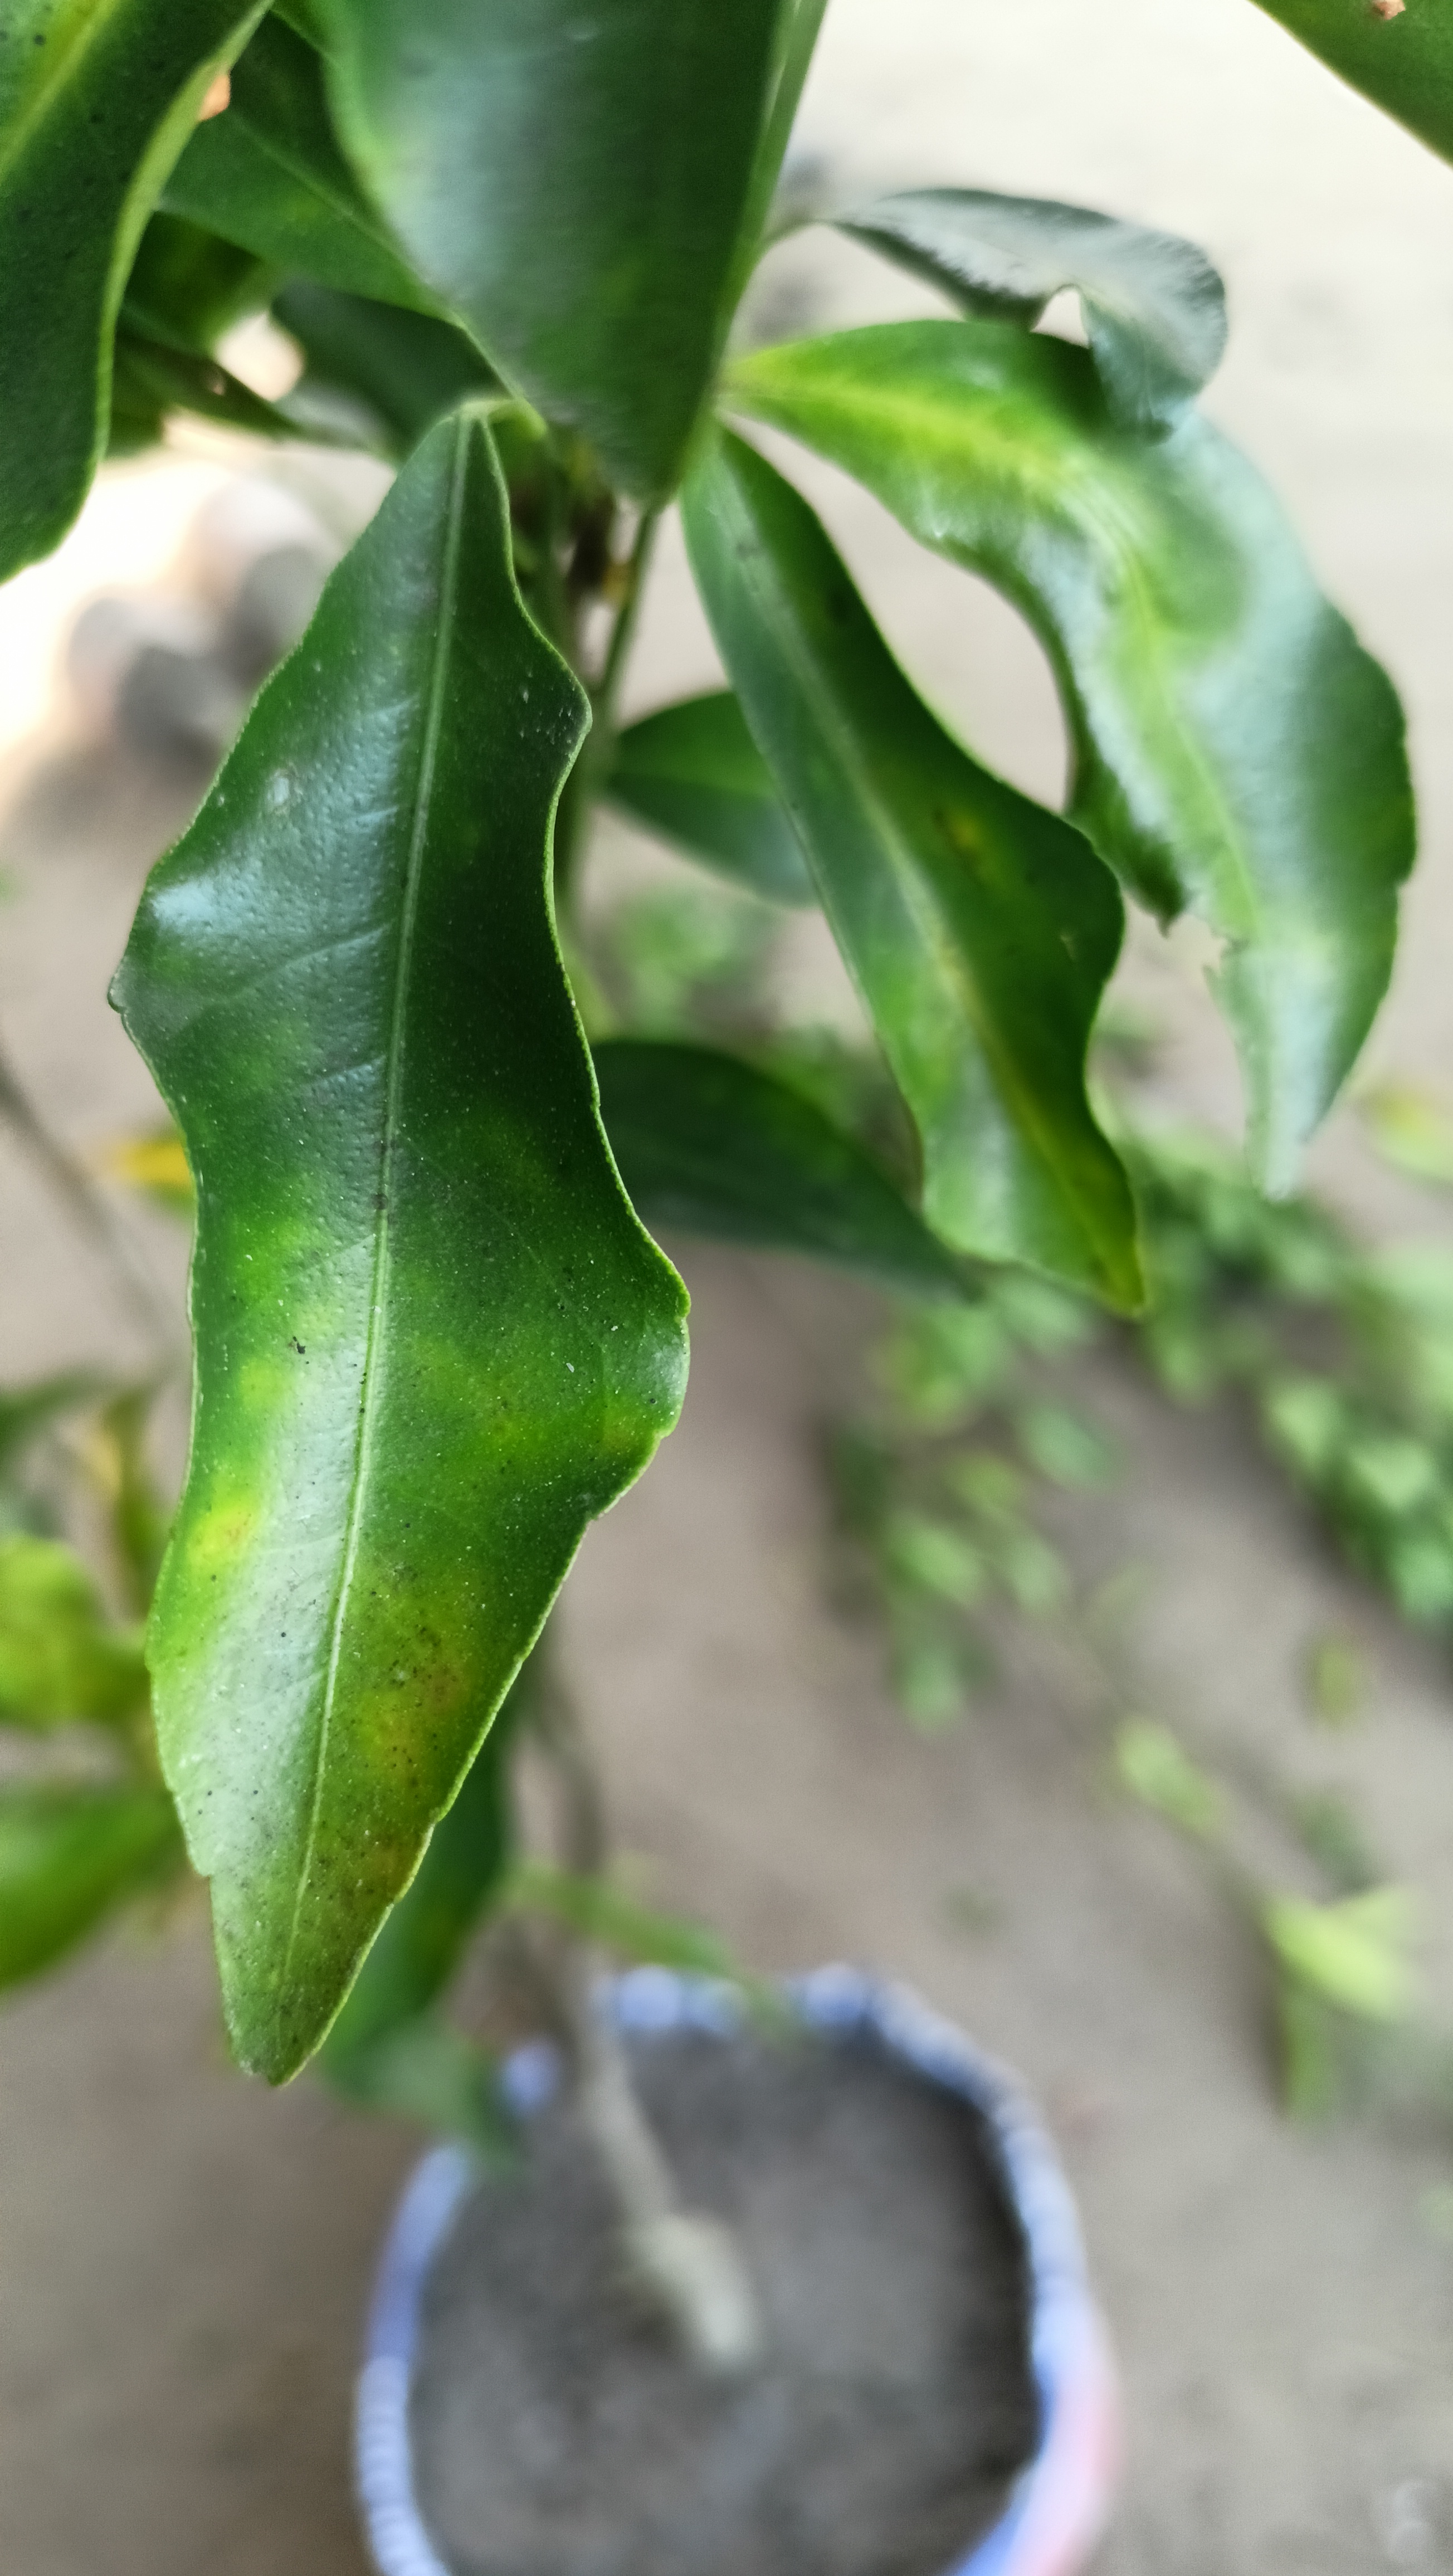
Mandarin leaf variety: Darjeling